The Decameron (film)

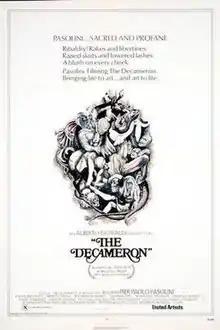
"Il Decameron" film poster

The Decameron is a 1971 anthology film written and directed by Pier Paolo Pasolini, based on the 14th-century allegory by Giovanni Boccaccio. It is the first film of Pasolini's "Trilogy of Life", the others being "The Canterbury Tales" and "Arabian Nights". Each film was an adaptation of a different piece of classical literature focusing on ribald and often irreligious themes. The tales contain abundant nudity, sex, slapstick and scatological humour.